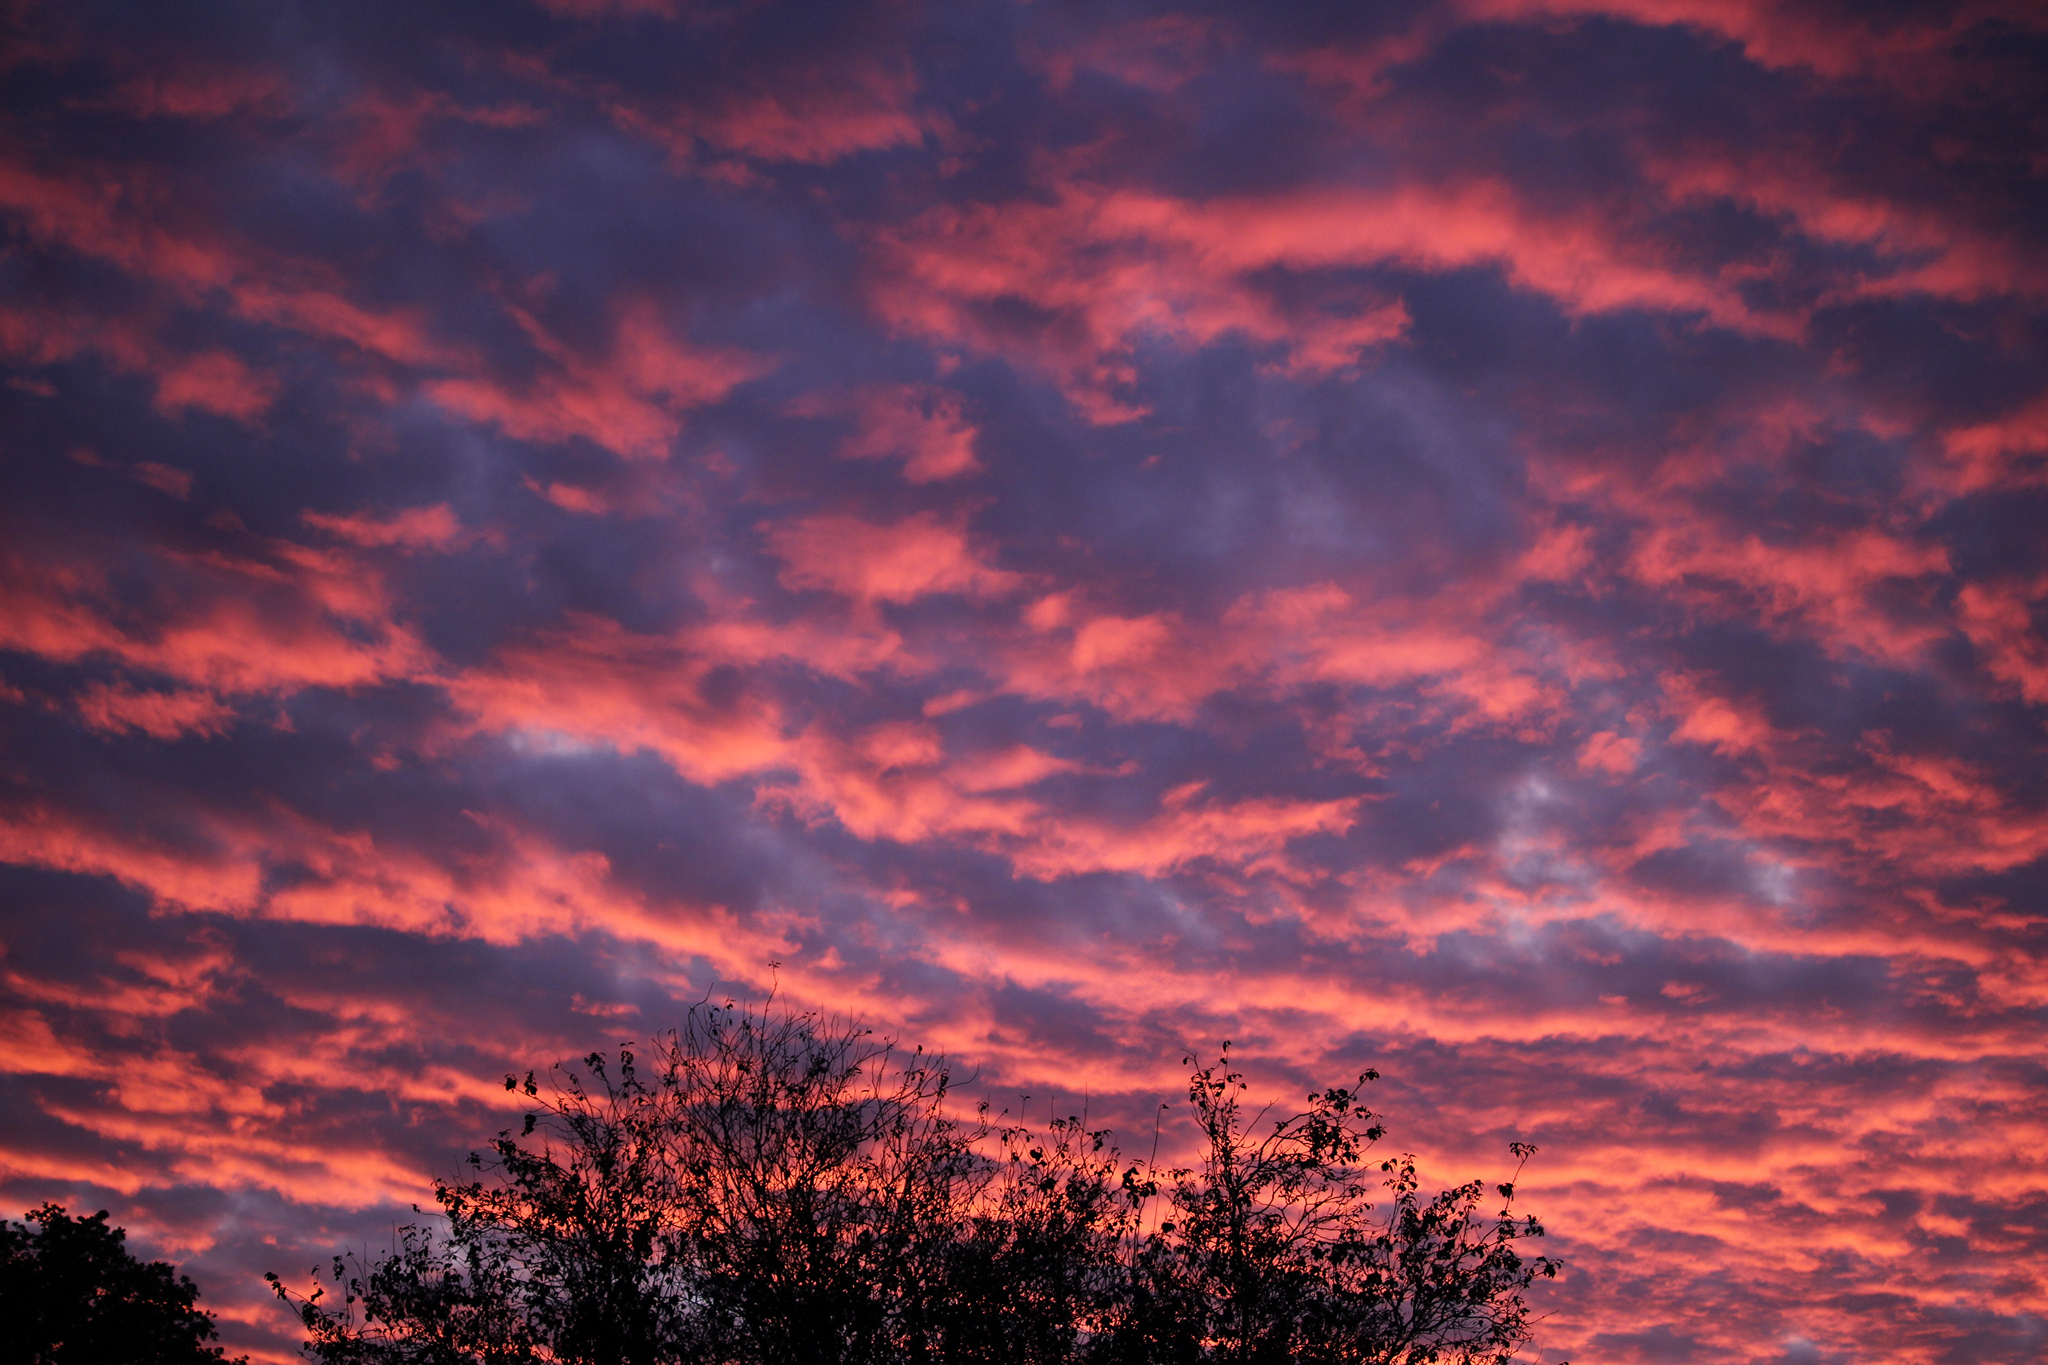
horizon, cloud, sky, sunrise, sunset, morning, dawn, atmosphere, dusk, evening, autumn, cumulus, 2016, redsky, afterglow, meteorological phenomenon, red sky at morning